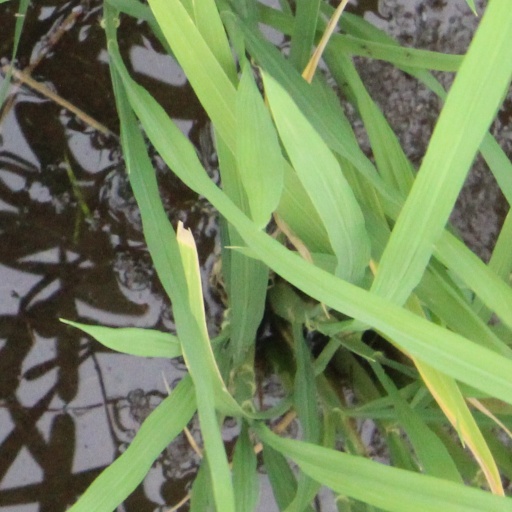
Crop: rice